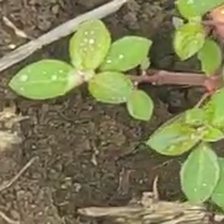
Weed species: Moti_dudhi(Euphorbia_geneculata_L)